Desmond Doss

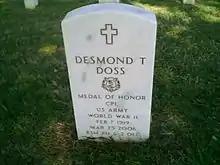
Desmond Doss' grave

After the war, Doss wanted to continue his career in carpentry but extensive damage to his left arm made that impossible. In 1946, he was diagnosed with tuberculosis, contracted on Leyte. He underwent treatment for five and a half years — losing a lung and five ribs — before being discharged from the hospital in August 1951 with 90% disability.